Ancient Greek coinage

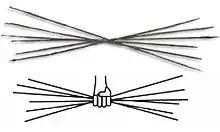
Above: Six rod-shaped obeloi (oboloi) displayed at the Numismatic Museum of Athens, discovered at Heraion of Argos. Below: grasp of six oboloi forming one drachma

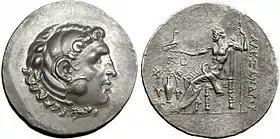
Posthumous Alexander the Great tetradrachm from Temnos, Aeolis. Dated 188–170 BC. Obverse: Alexander the Great as Herakles facing right wearing the nemean lionskin. Reverse: Zeus seated on throne to the left holding eagle in right hand and scepter in left; in left field monogram and angular above grape vine arching over oinochoe; vertical in right field. Reference: Price 1678.

The history of ancient Greek coinage can be divided (along with most other Greek art forms) into four periods: the Archaic, the Classical, the Hellenistic and the Roman. The Archaic period extends from the introduction of coinage to the Greek world during the 7th century BC until the Persian Wars in about 480 BC. The Classical period then began, and lasted until the conquests of Alexander the Great in about 330 BC, which began the Hellenistic period, extending until the Roman absorption of the Greek world in the 1st century BC. The Greek cities continued to produce their own coins for several more centuries under Roman rule. The coins produced during this period are called Roman provincial coins or Greek Imperial Coins.